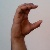
The image shows a hand gesture representing the letter 'C' in Indian Sign Language.